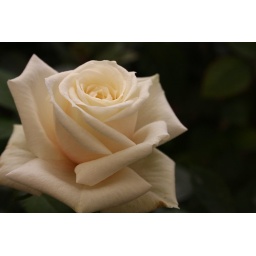
one of those flowers in the plant farm